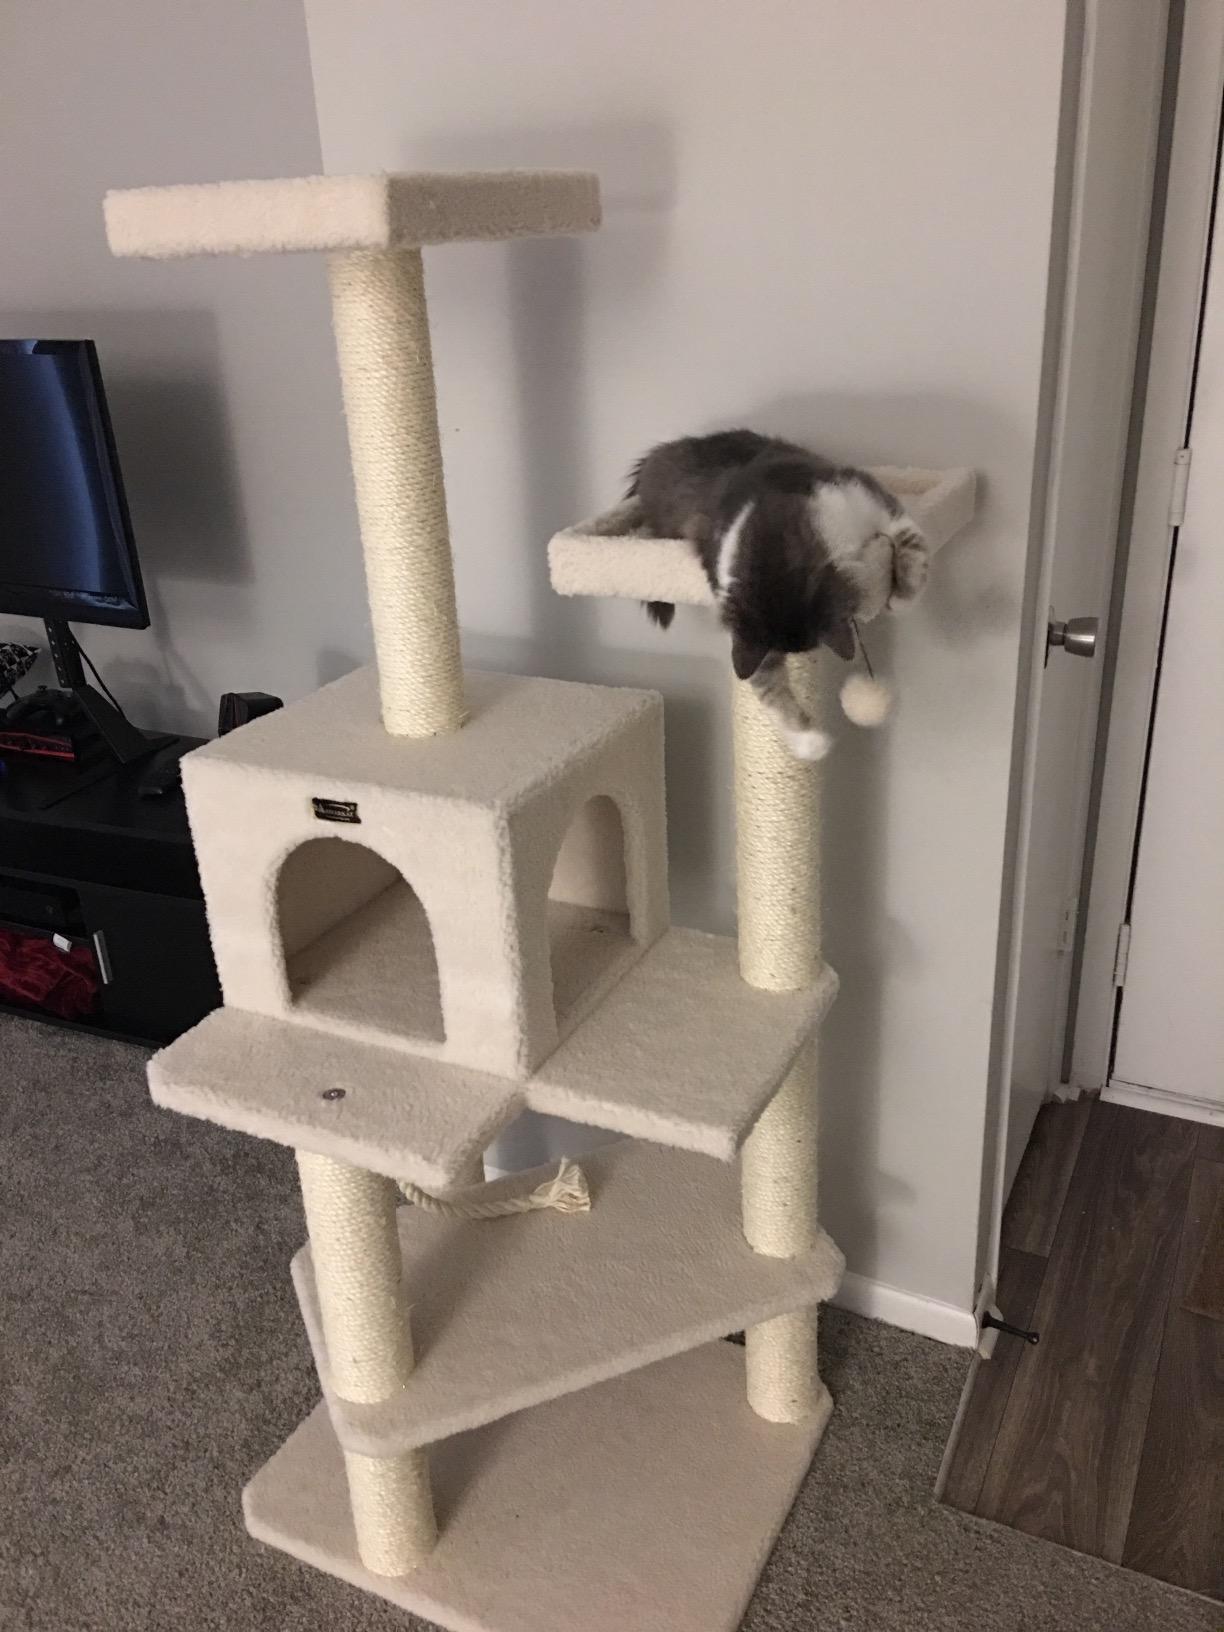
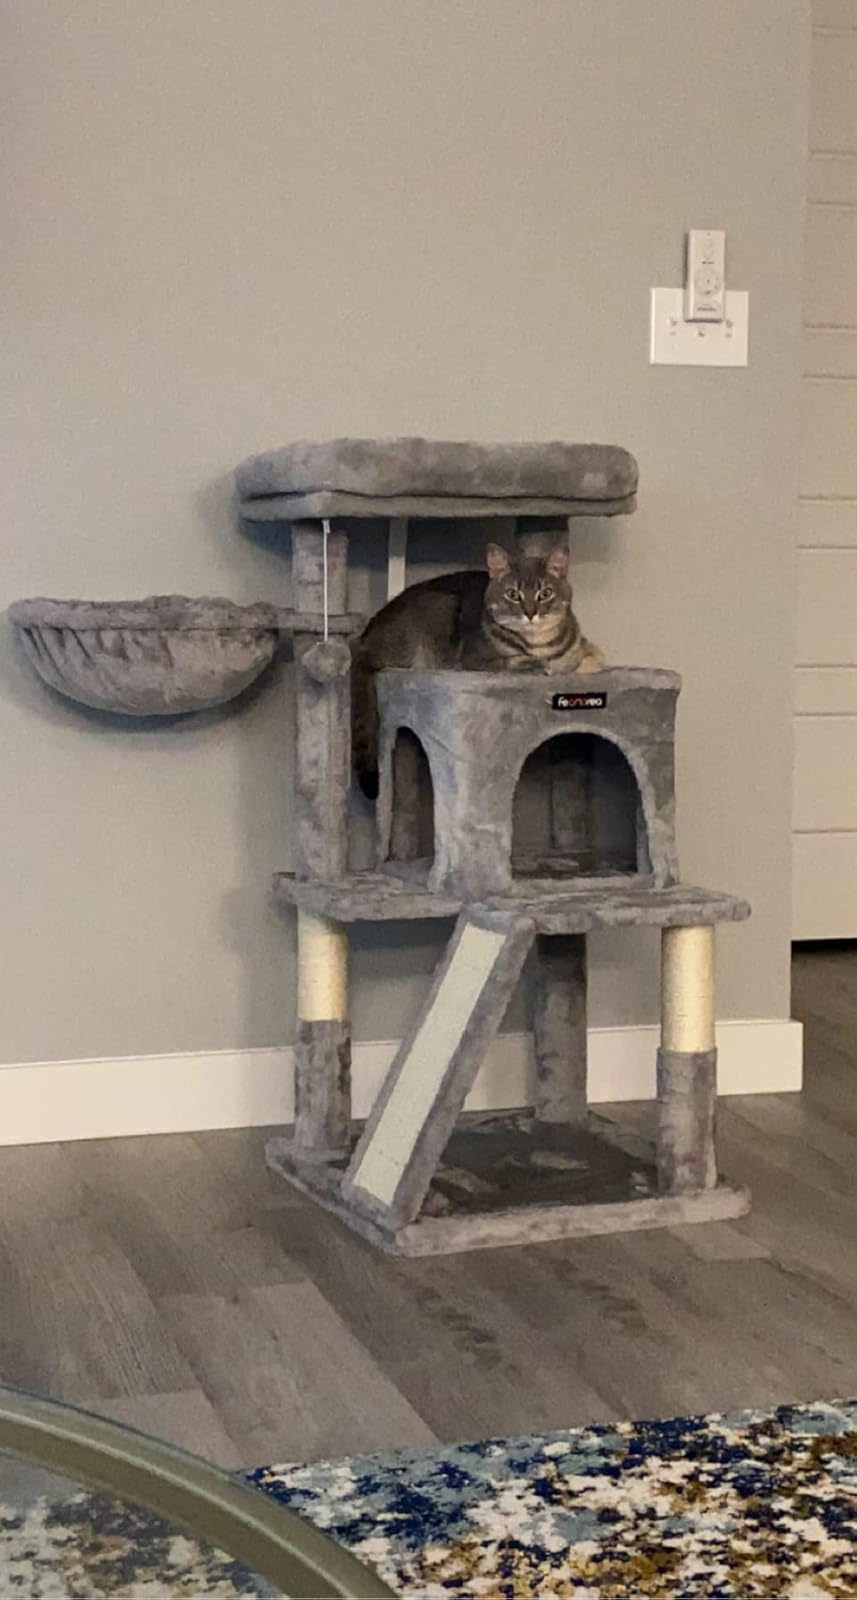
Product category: items_cat tree
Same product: no